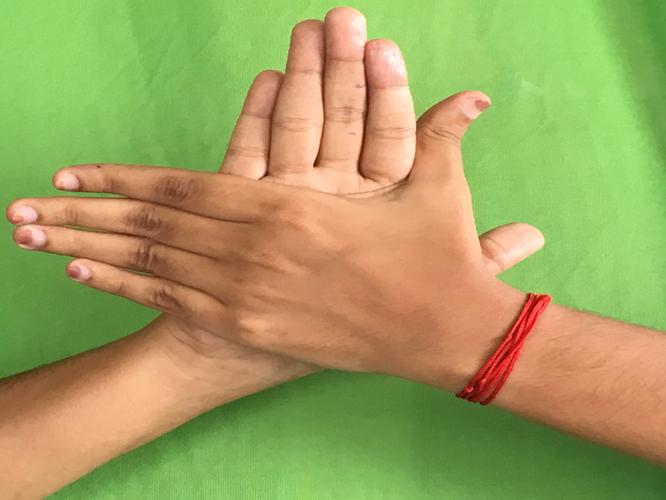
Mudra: Chakra
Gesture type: double_hand